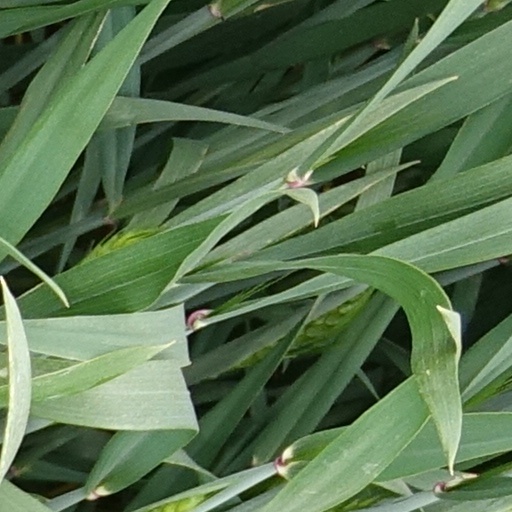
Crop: wheat